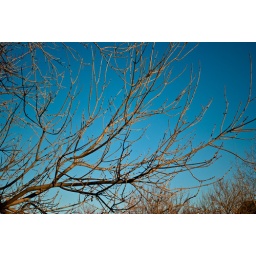
Beautiful tree in the sky